Lobivia tiegeliana

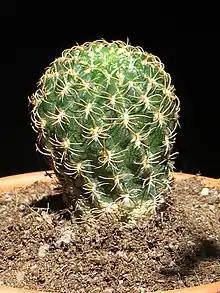

Lobivia tiegeliana is widespread in the Bolivian department of Tarija and the Argentine province of Salta at altitudes of 1900 to 3300 meters.